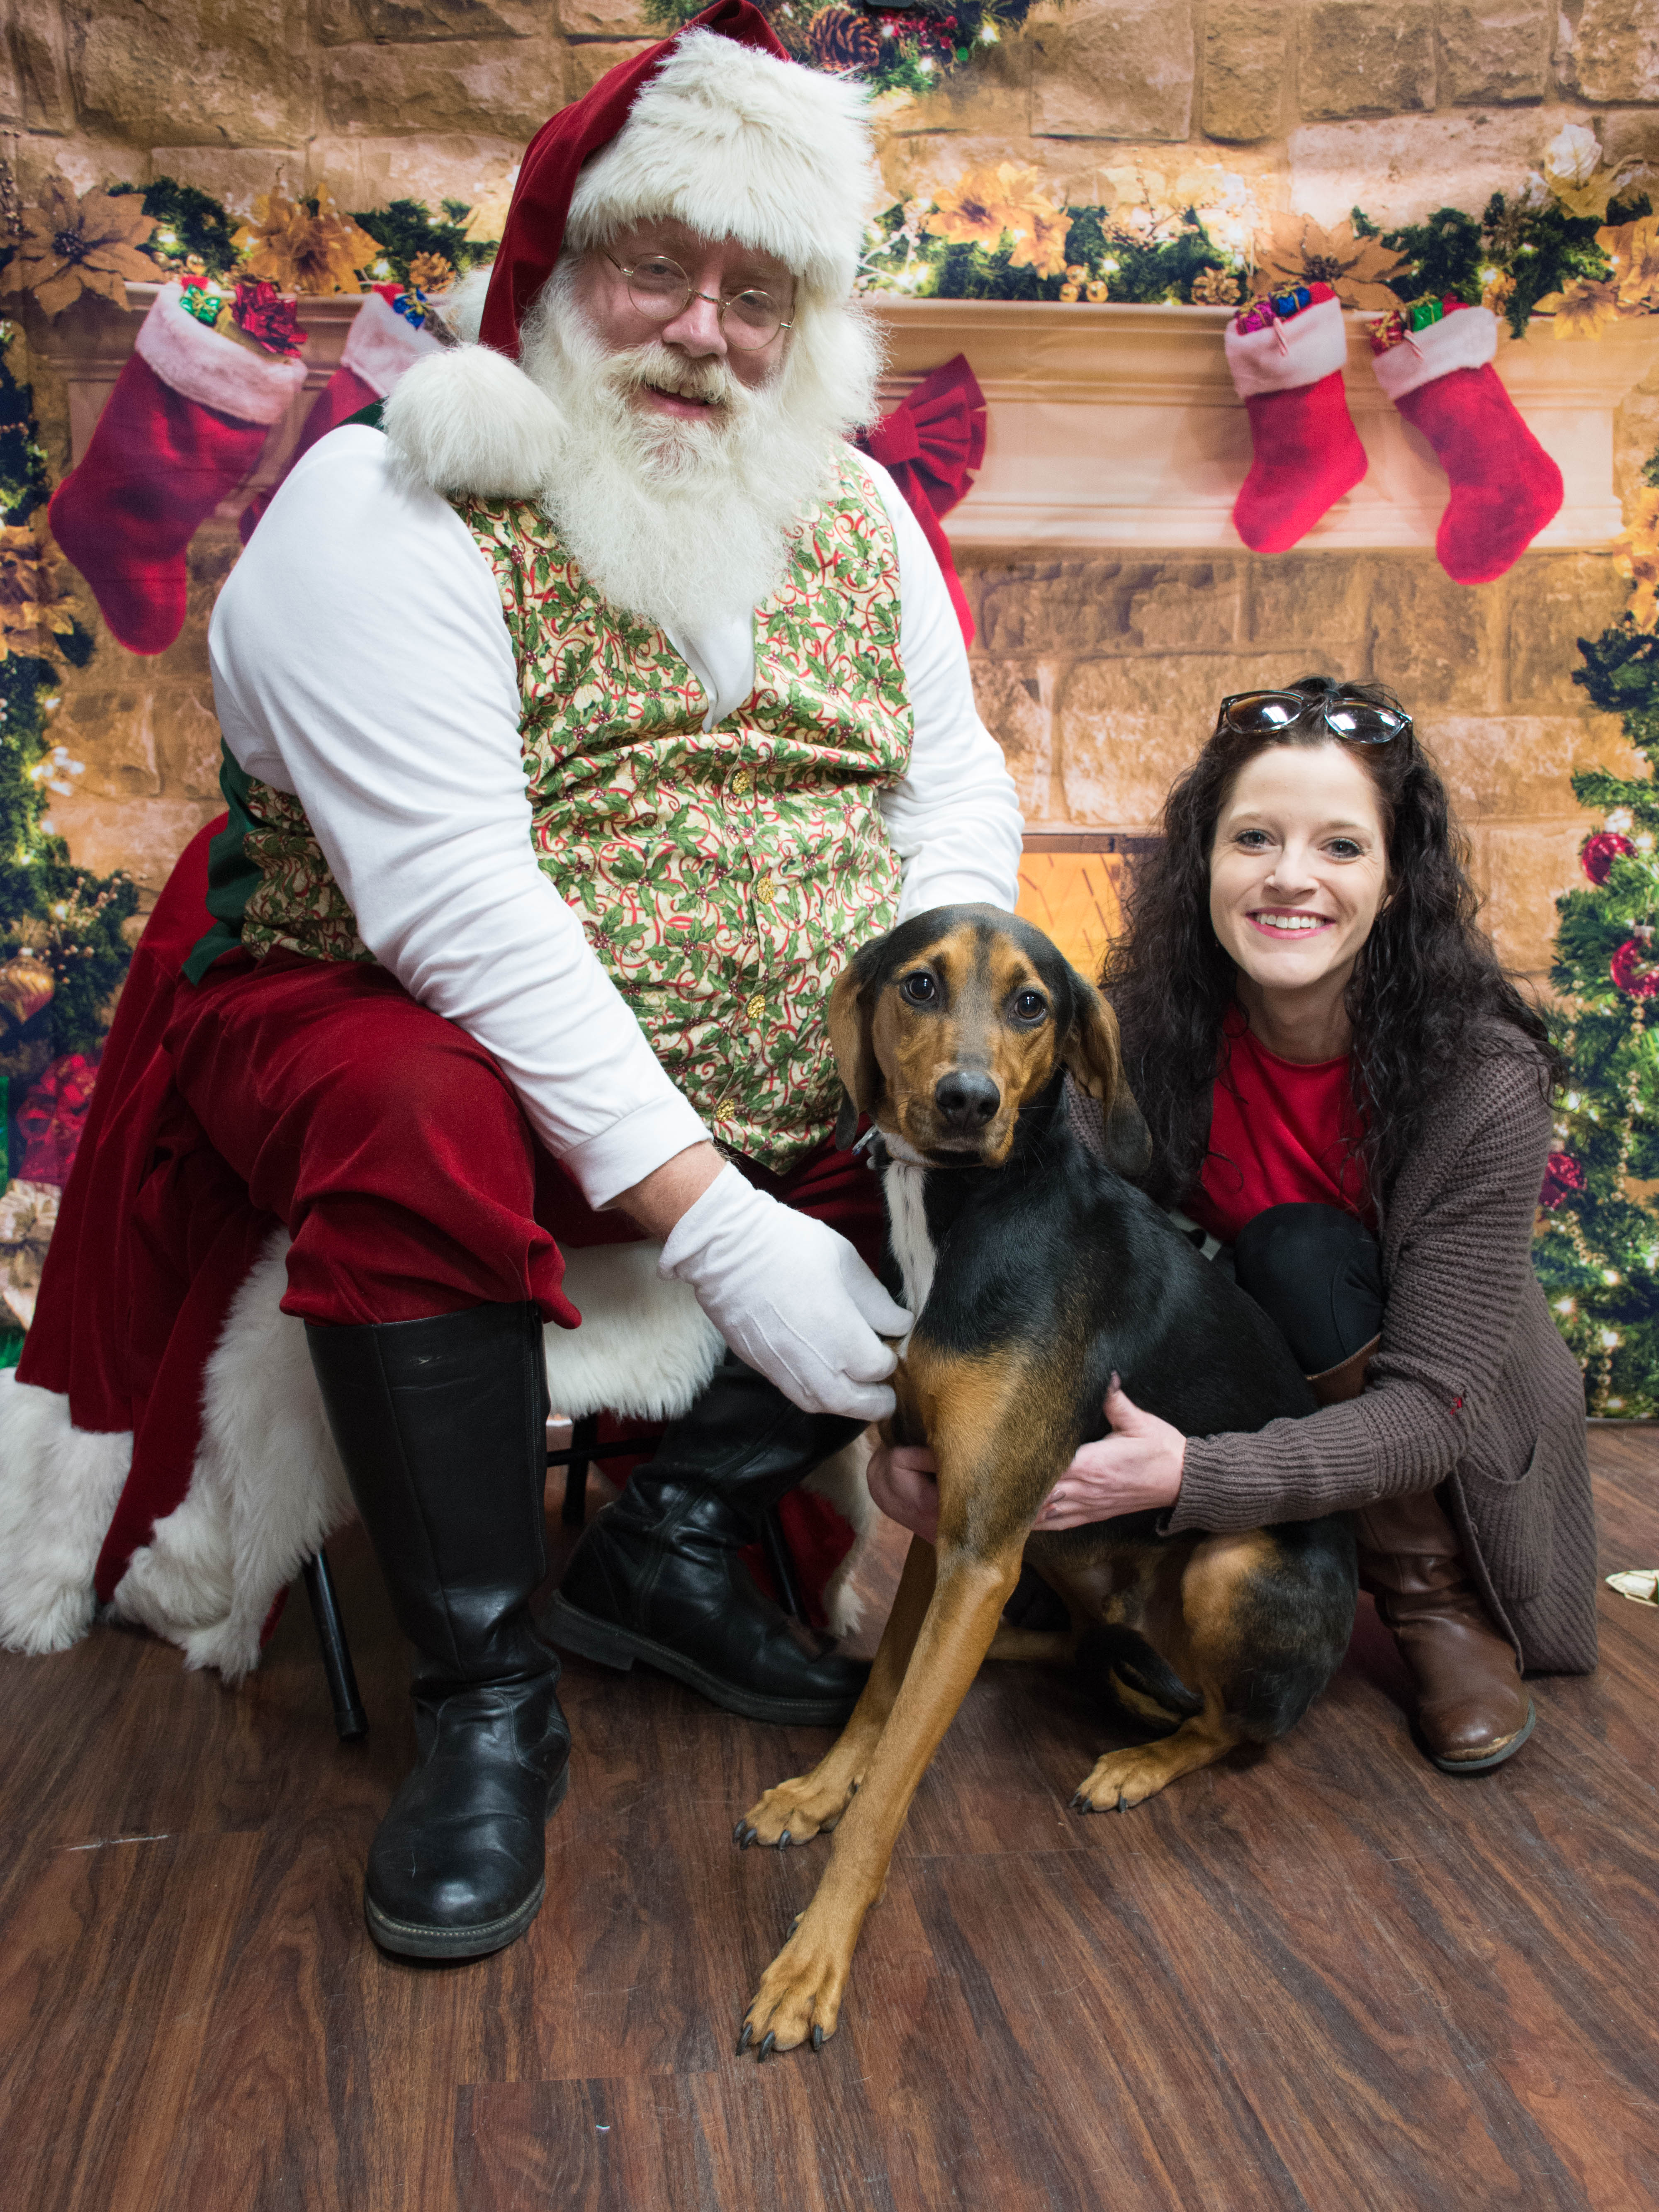
dog, santa, christmas, adorable, canidae, dog breed, christmas eve, companion dog, carnivore, fawn, costume, christmas tree, holiday, santa claus, fur, guard dog, family